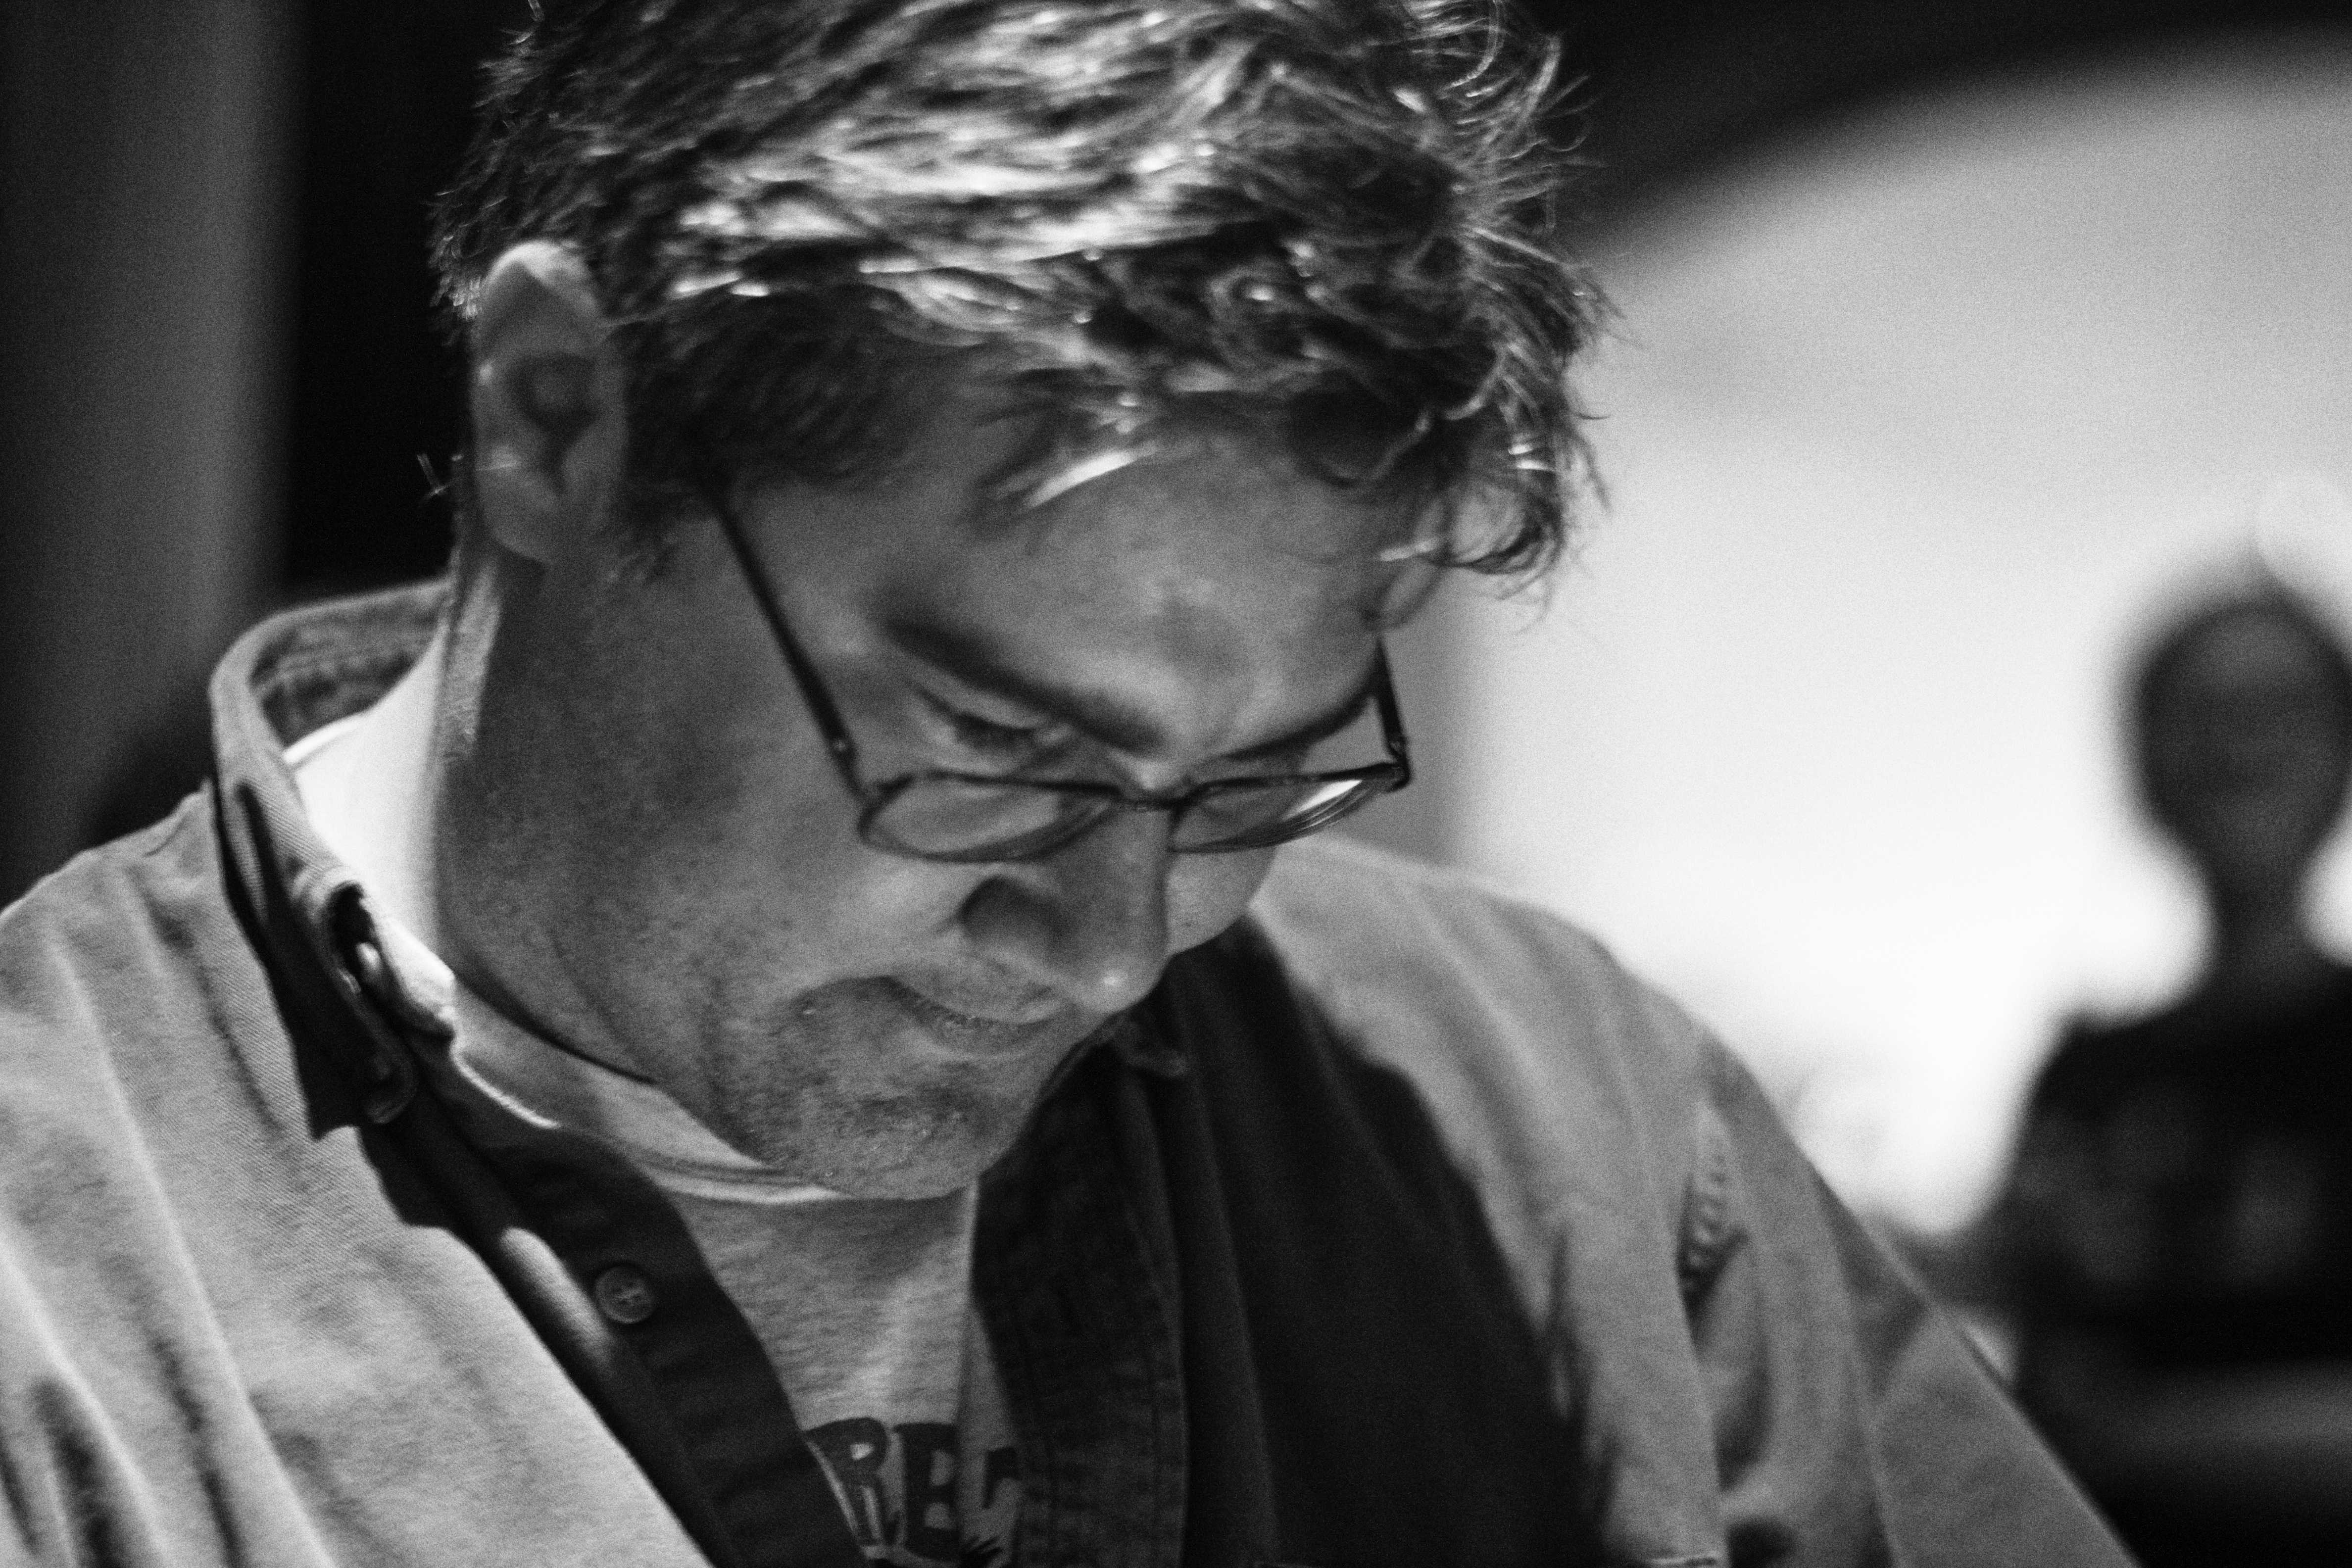
man, person, black and white, photography, male, portrait, black, monochrome, hairstyle, glasses, monochrome photography, film noir